Franz Kafka bibliography

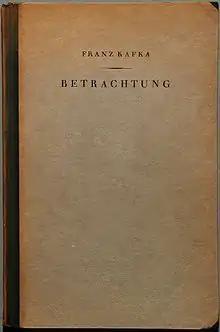
First Edition of "Betrachtung" ("Contemplation") (1912)

Kafka wrote hundreds of letters to family and close female friends, including his father, his fiancée Felice Bauer, and his youngest sister Ottla.